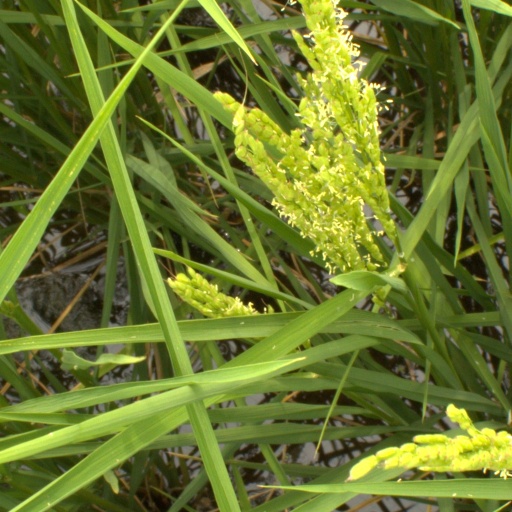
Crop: rice